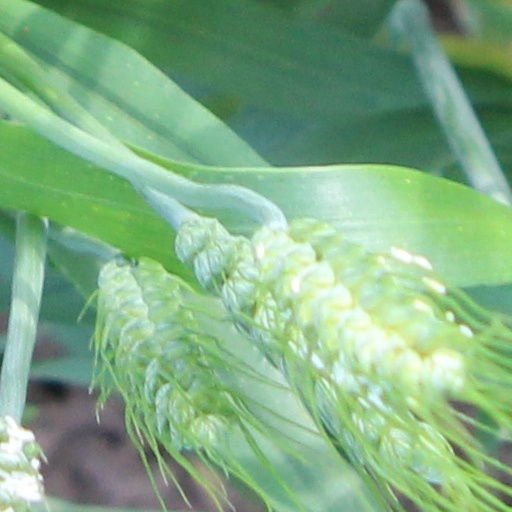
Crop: wheat